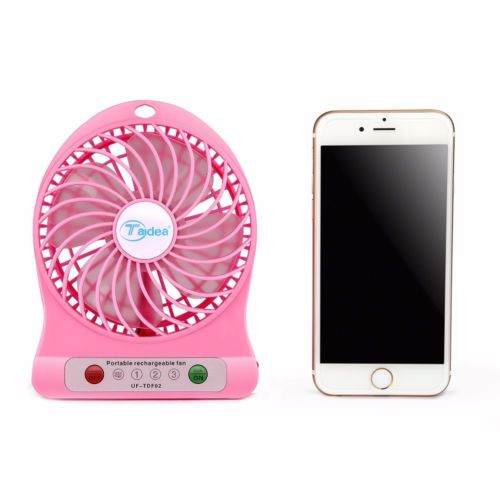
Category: fan